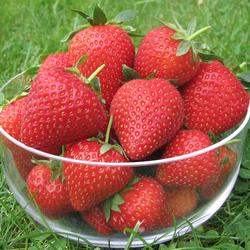
Label: Strawberry